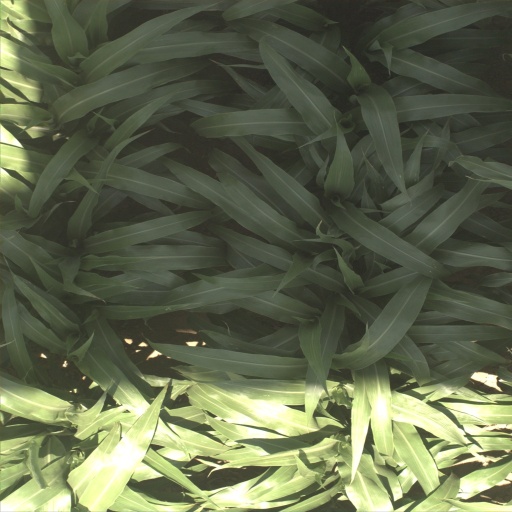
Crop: sorghum